1880s in Western fashion

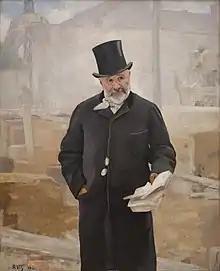
Engineer Adolphe Alphand wears a topcoat or overcoat with a velvet collar, 1887.

Three piece suits, "ditto suits", consisting of a sack coat with matching waistcoat (U.S. "vest") and trousers (called in the UK a "lounge suit") continued as an informal alternative to the contrasting frock coat, waistcoat and trousers.